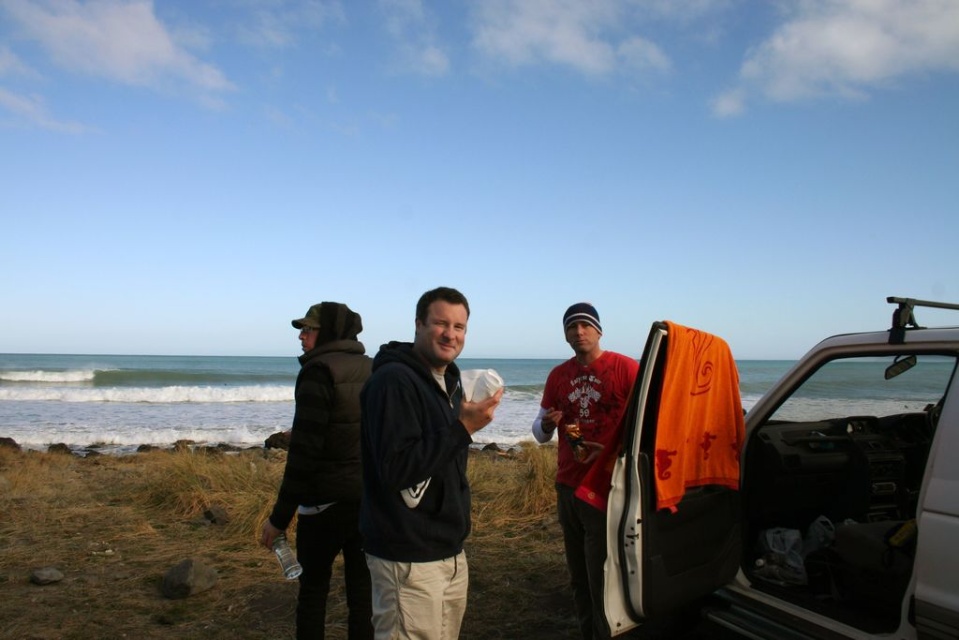
Question: Is orange fabric at right to the right of red cotton shirt at center from the viewer's perspective? (A) no (B) yes
Answer: B